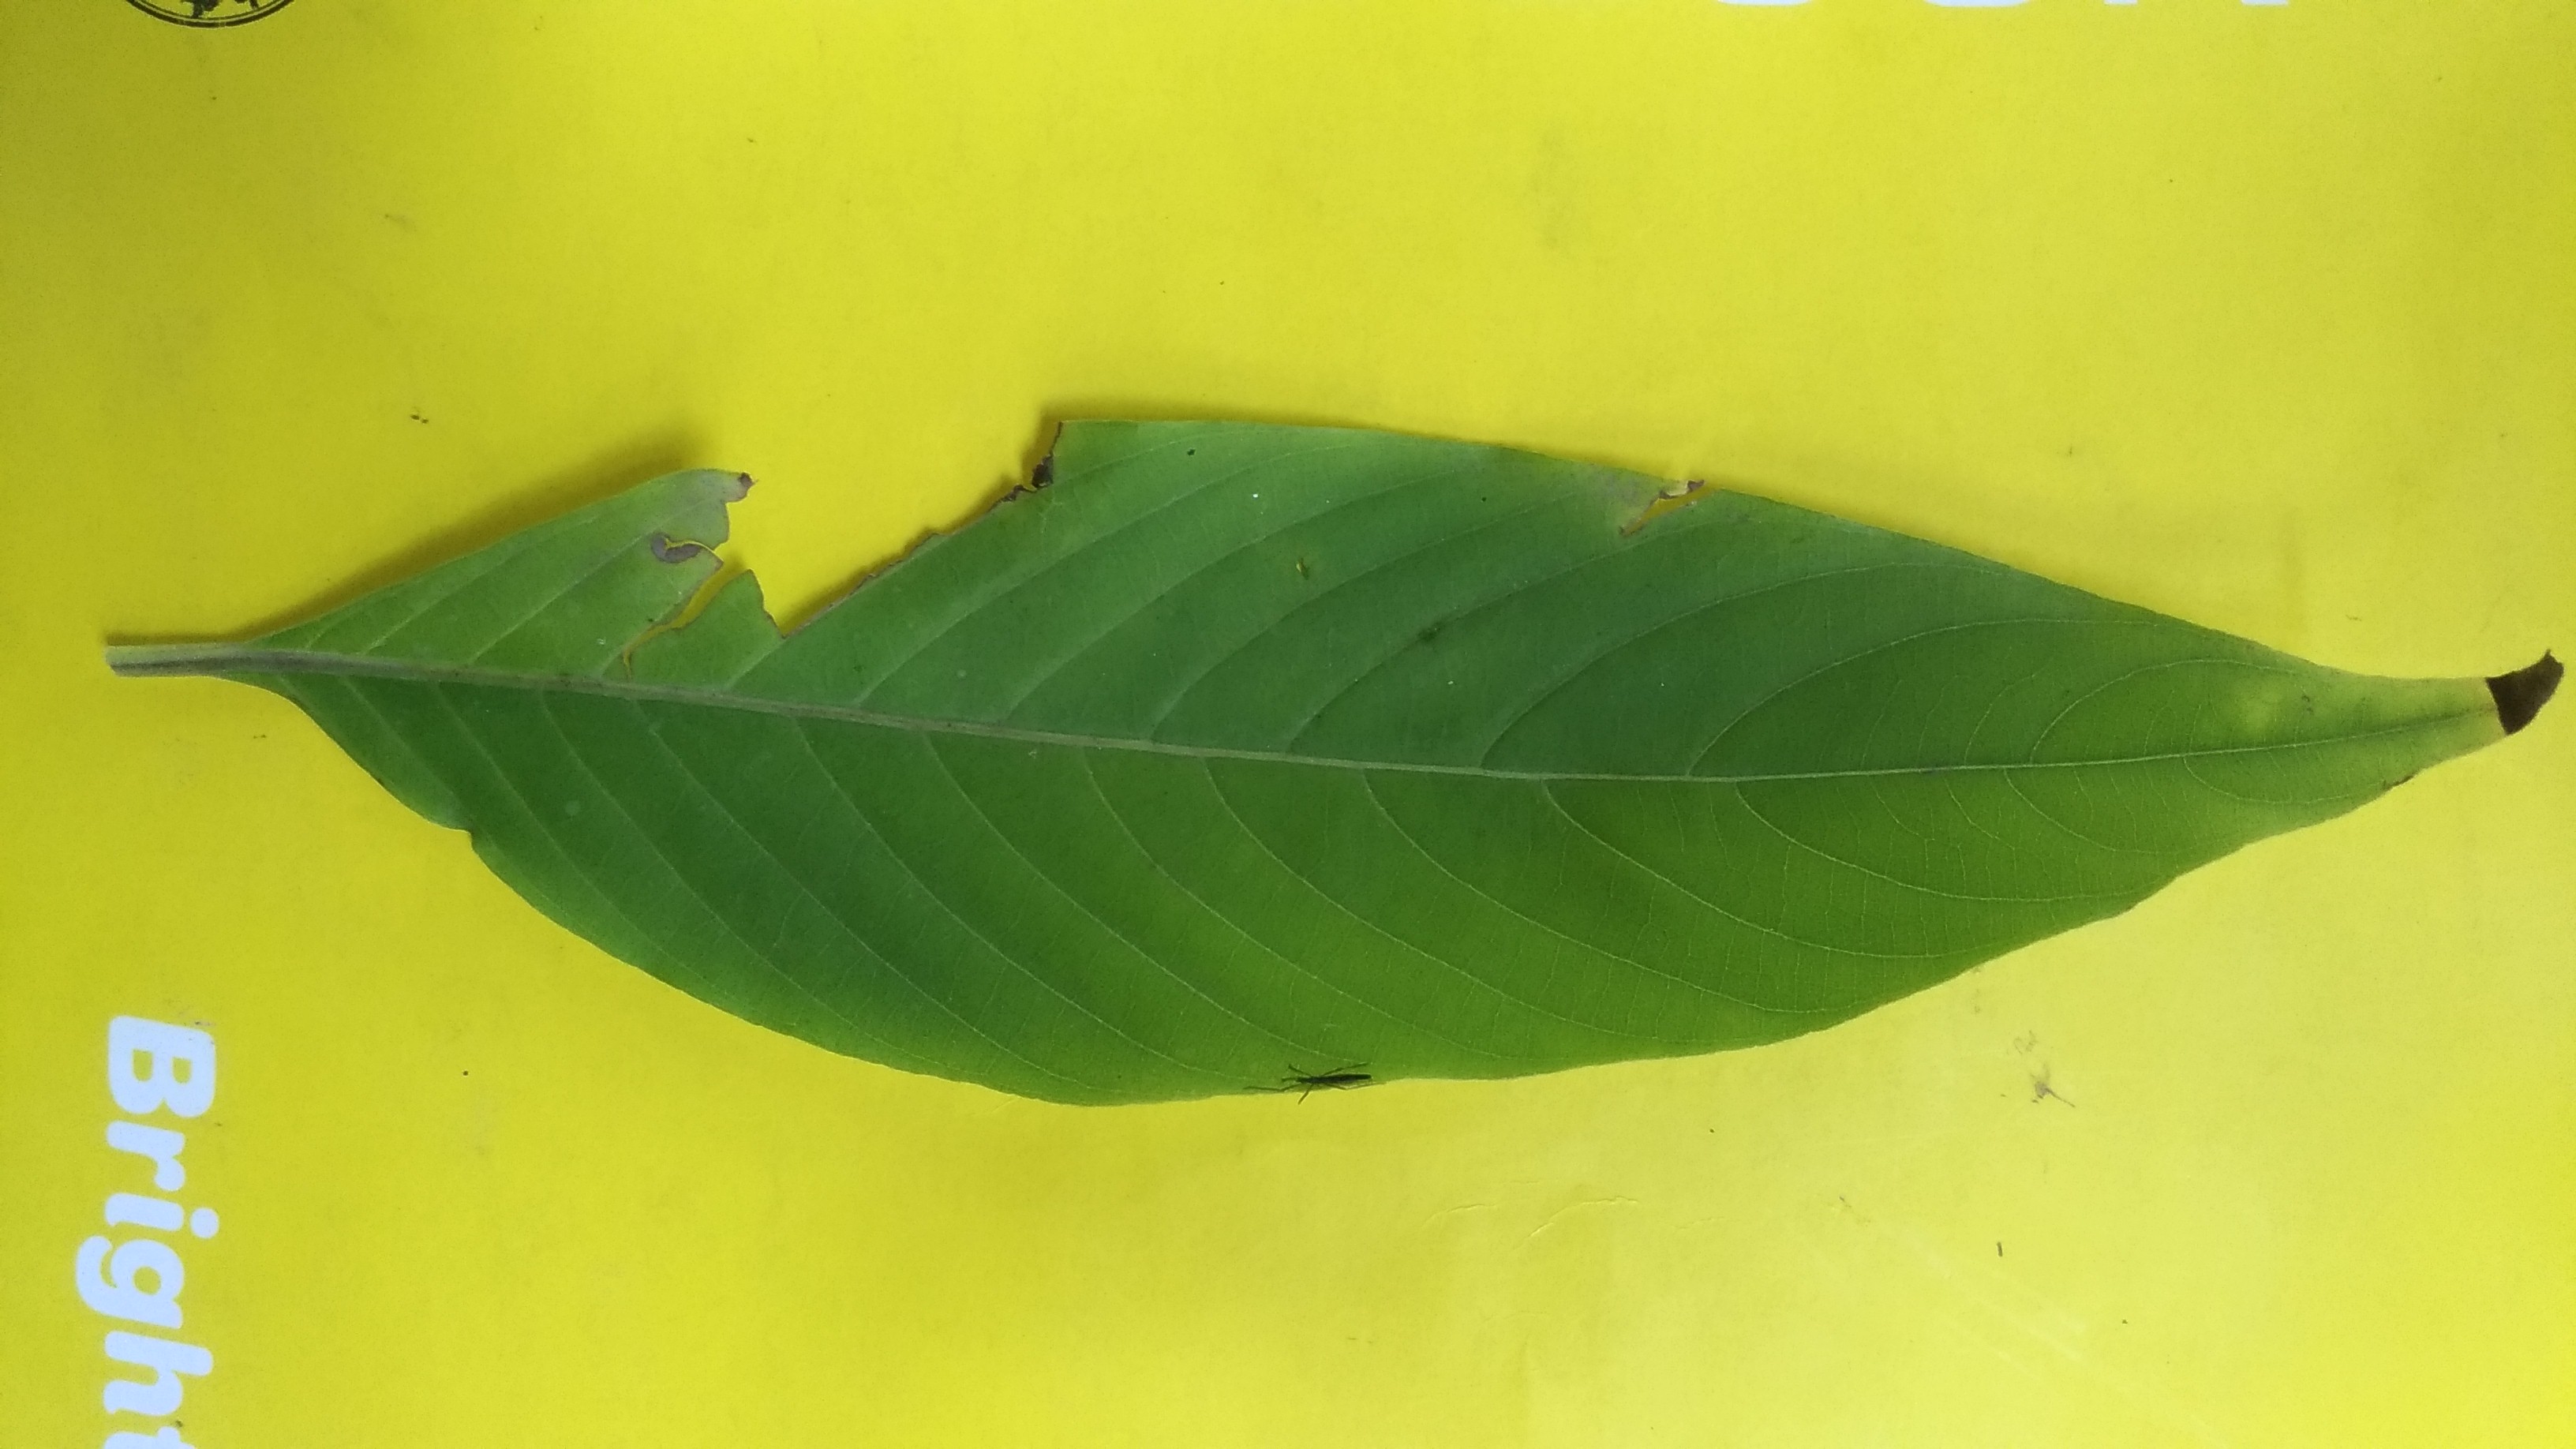
Plant: Malabar_Nut